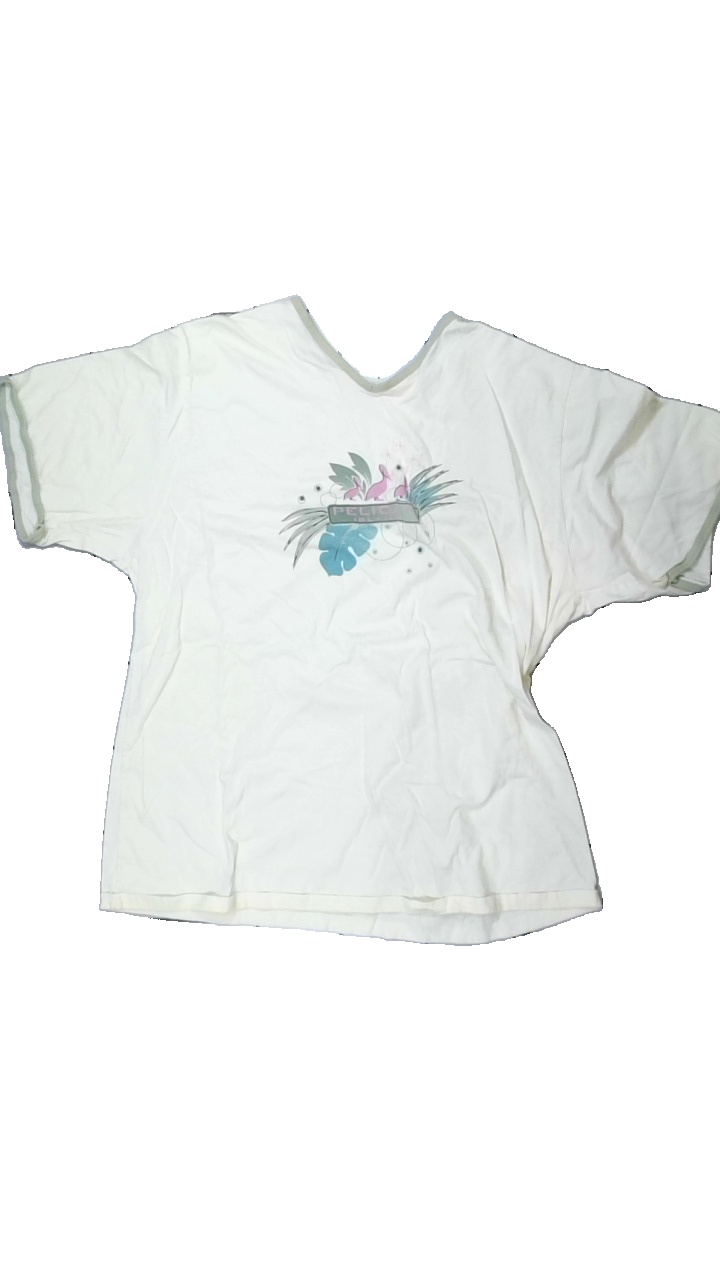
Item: T-shirt (Ladies)
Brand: Schiesser
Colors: Yellow, Green, Pink
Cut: Regular, V-collar
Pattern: Other
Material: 100% cotton
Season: All
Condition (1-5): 2
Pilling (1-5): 2
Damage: Crooked seam
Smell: Major
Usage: Recycle
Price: <50